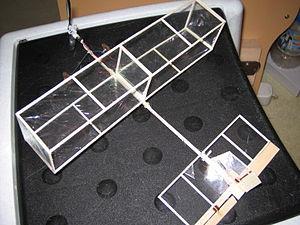
Realisé d'après un plan de modèle pour moteur caoutchouc, aux dimensions plus réduite, envergure 22cm, télécommande infrarouge trois voies (on remaque le volet de profondeur)
Le micro-modélisme est un loisir qui s'apparente au modélisme et qui se consacre à la conception, la fabrication et le pilotage de modèles réduits de très petite taille. Les objets les plus accomplis ont une masse ne dépassant pas quelques grammes et ne mesurent que quelques centimètres de longueur. Bien souvent, on qualifie de micro-modèles les objets qui peuvent tenir dans une seule main et qui ont un système de moteur leur permettant de se mouvoir de façon autonome. Le micro-modélisme se distingue donc en ce sens des maquettes, qui restent statiques.